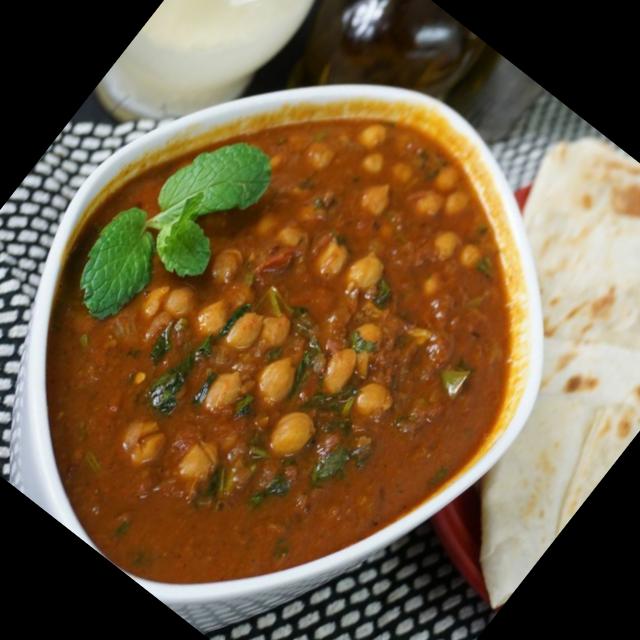
Dish: chole